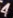
Number: 4